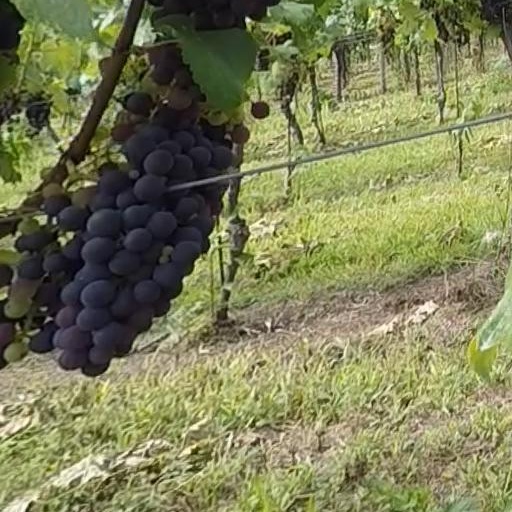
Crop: grape